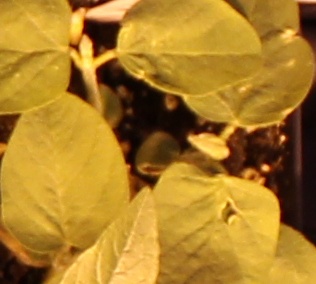
Label: Soybean